Trimalleolar fracture

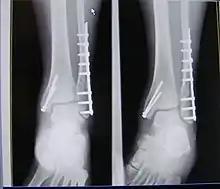
X-ray of trimalleolar fracture repair with plate and nails

Surgical repair using open reduction and internal fixation is generally required, and because there is no lateral restraint of the foot, the ankle cannot bear any weight while the bone knits. This typically takes six weeks in an otherwise healthy person, but can take as much as twelve weeks. Non-surgical treatment may sometimes be considered in cases where the patient has significant health problems or where the risk of surgery may be too great.